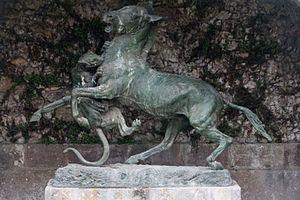
Un bronze animalier est une sculpture en bronze représentant un animal ou un groupe d'animaux. Si la pratique de représenter en bronze des animaux date des premiers temps de l'antiquité, l'apogée de ce genre sculptural culmine au XIXᵉ siècle. Plusieurs sculpteurs sont représentatifs du genre, Antoine-Louis Barye, Emmanuel Frémiet, Rosa Bonheur, Frederic Remington, François Pompon et Rembrandt Bugatti.
Isidore Jules Bonheur, né le 15 mai 1827 à Bordeaux, mort le 19 novembre 1901 à Paris 11ème, est un peintre et sculpteur français.